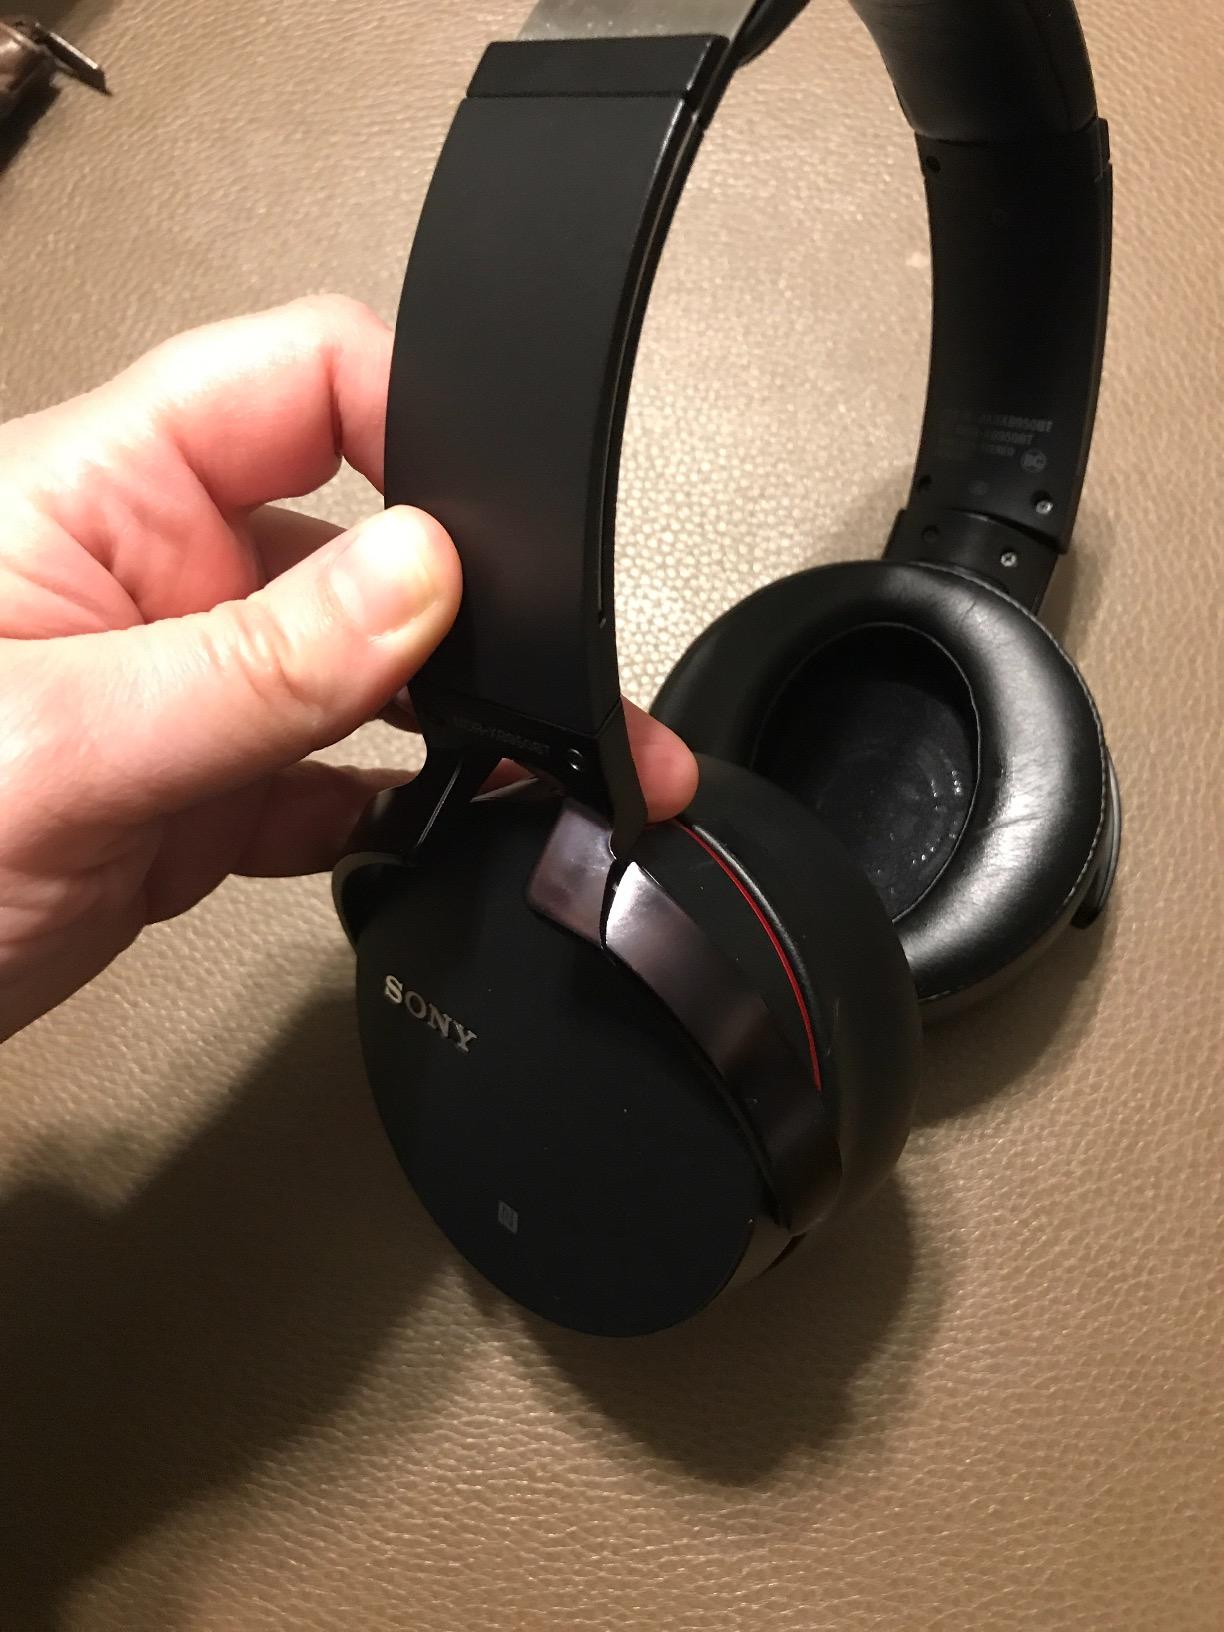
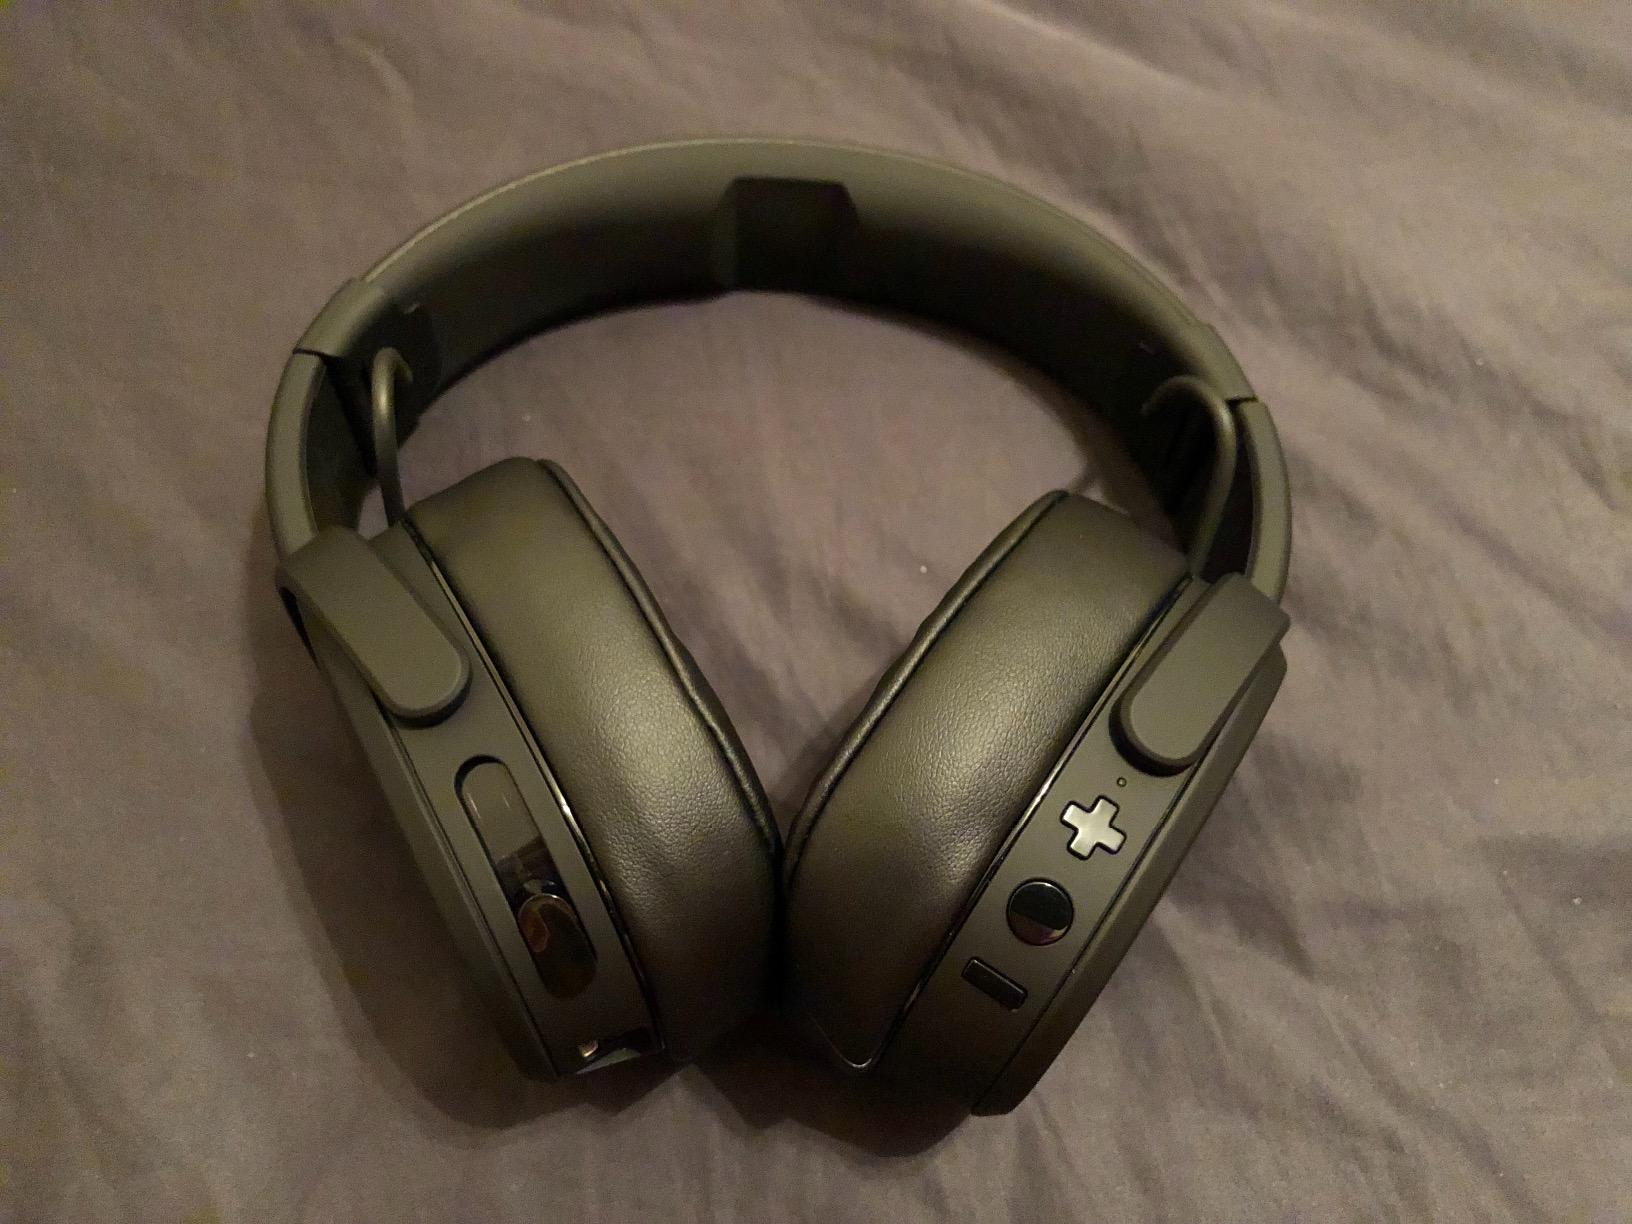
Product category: headphones
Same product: no